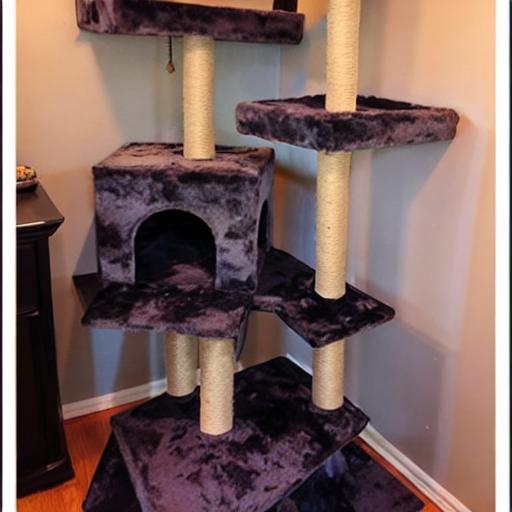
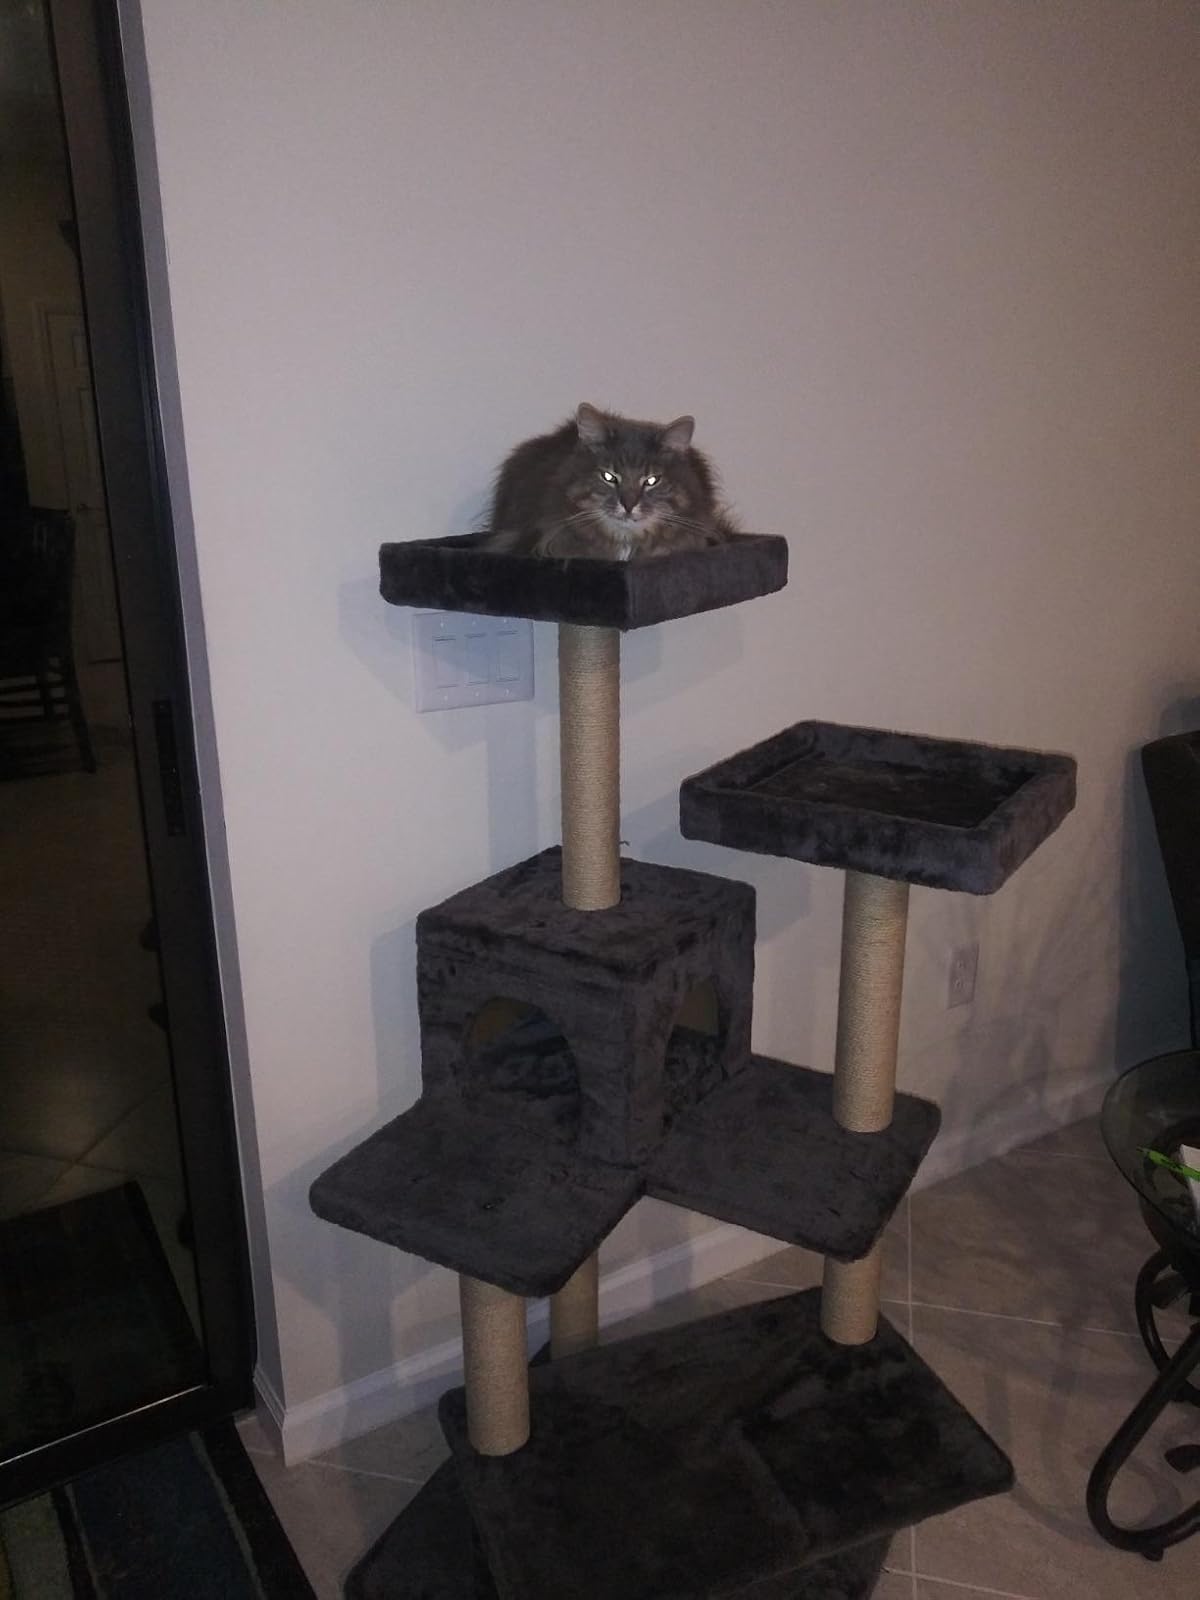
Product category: items_cat tree
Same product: no